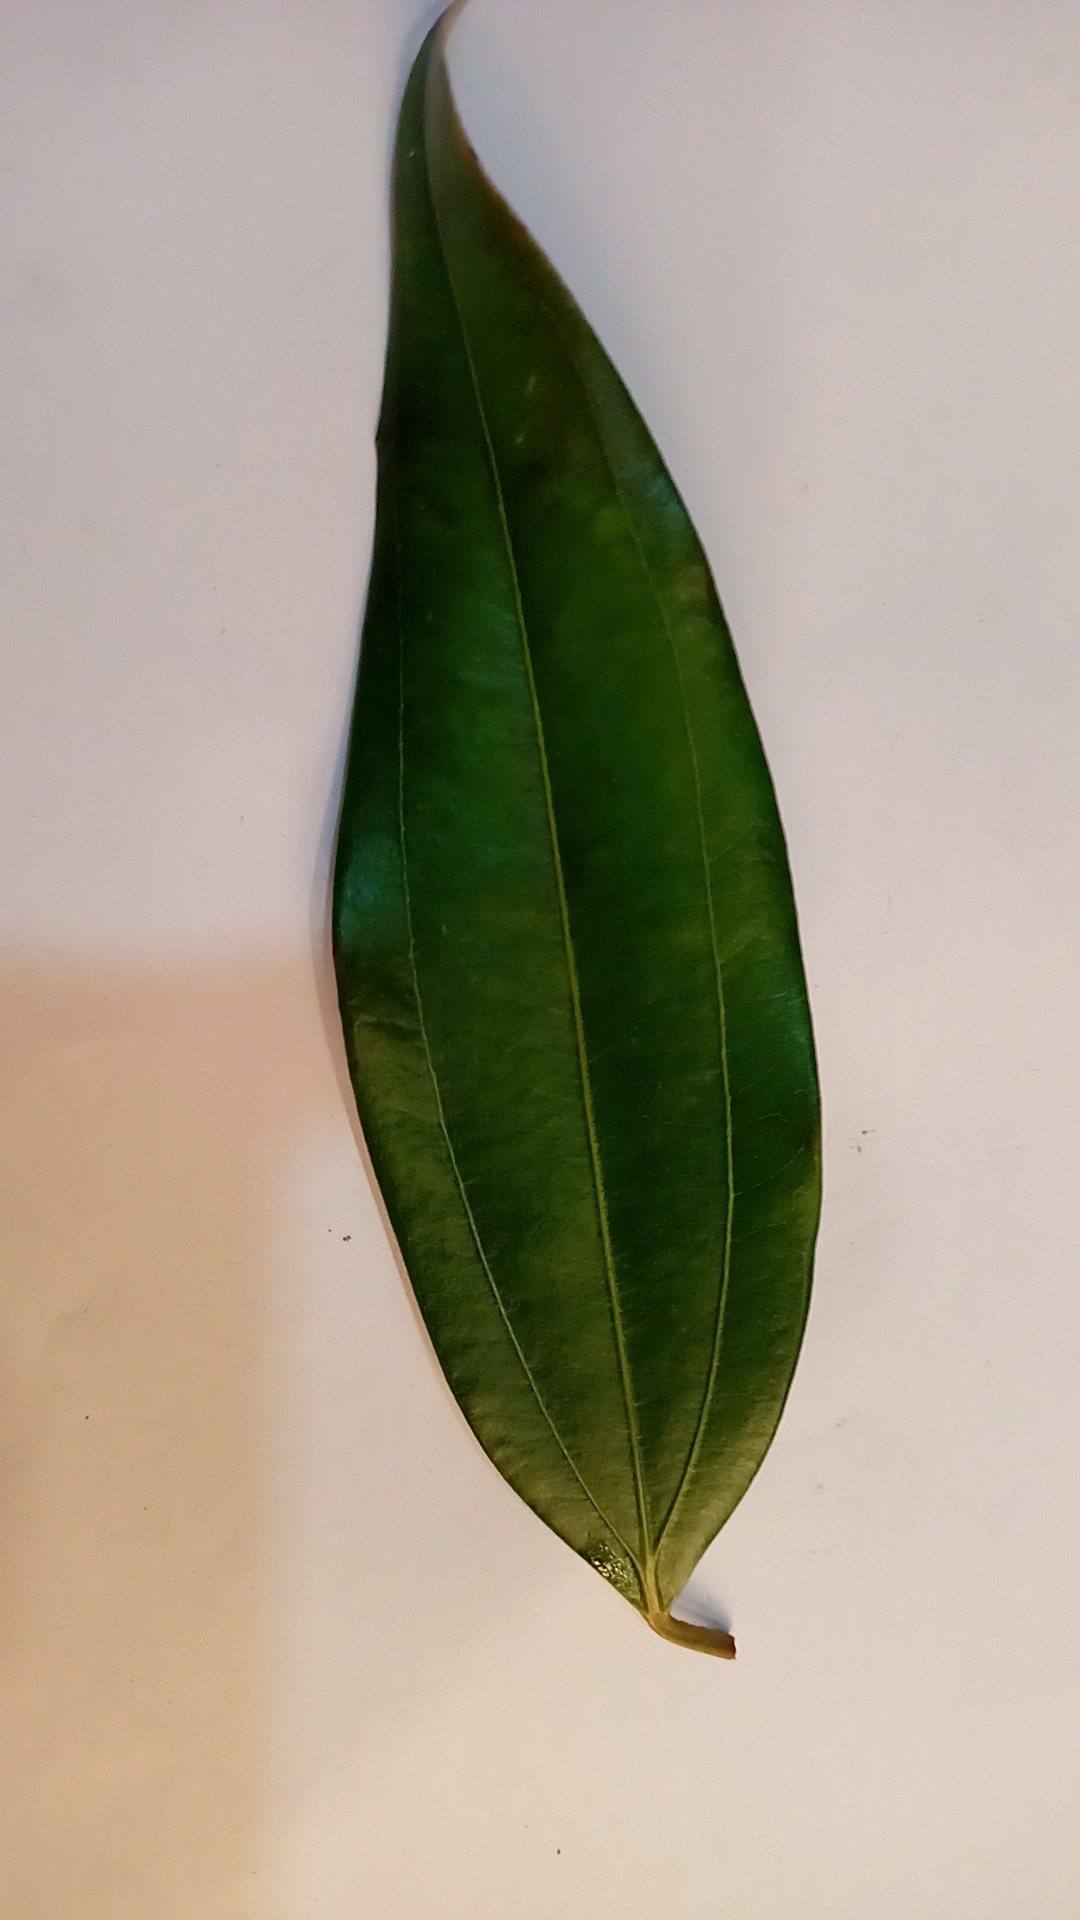
Label: Healthy